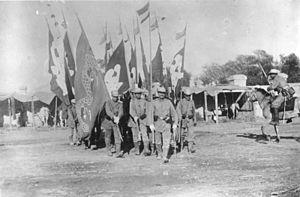
L'Alliance des huit nations est une coalition de huit puissances impérialistes, formée durant la colonisation de la Chine, et qui écrase la révolte des Boxers en 1901.
Les Troupes coloniales et indigènes allemandes constituent la force armée chargée de la protection et de la défense de l'Empire colonial allemand entre les années 1890 et 1918. Elles prirent notamment part à la Première Guerre mondiale au terme de laquelle elles disparurent après la défaite militaire de l'Empire allemand et le partage de ses colonies entre les nations alliées.
Le présent article a pour but de dresser un inventaire des articles traitant de l'uniformologie et des articles en relation avec le sujet.